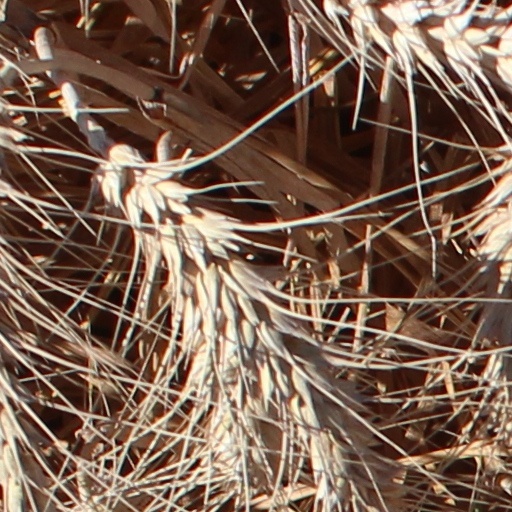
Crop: wheat